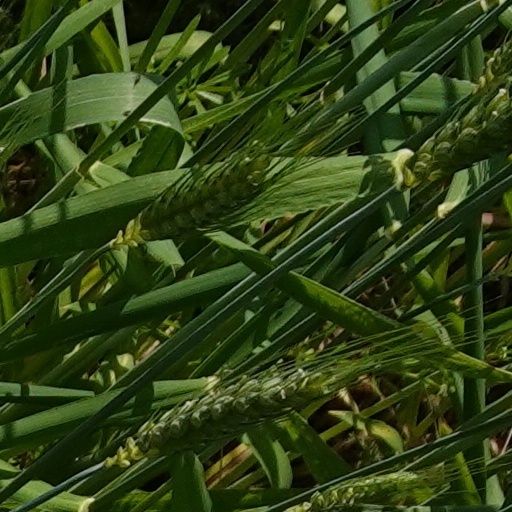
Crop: wheat